Mauri

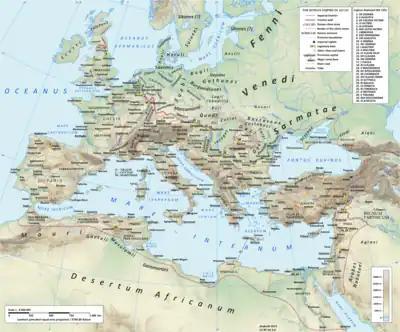
The Roman Empire under Hadrian (ruled 117–138), showing the location of the Mauri

In 44 AD, the Roman Empire incorporated the region as the province of Mauretania, later divided into Mauretania Caesariensis and Mauretania Tingitana. The area around Carthage was already part of Africa Proconsularis. Roman rule was effective enough so that these provinces became integrated into the empire.